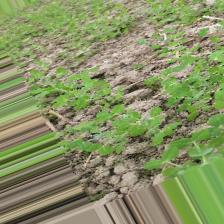
Label: Normal